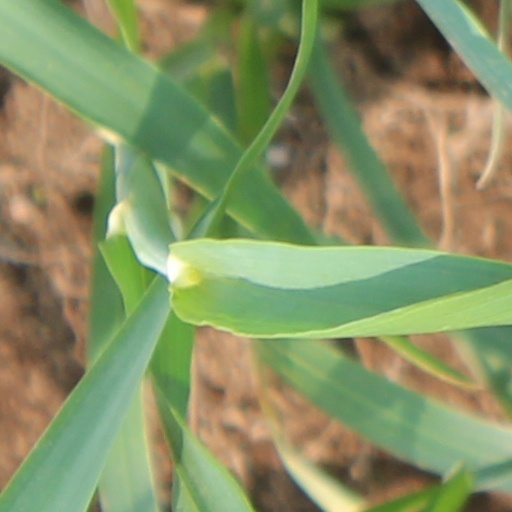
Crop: wheat